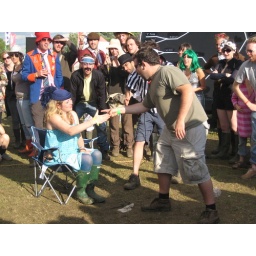
Reigning world champion, Steve &amp;quot;The Rock Cooper&amp;quot; in thr semi finals with chair girl (she stole his title)